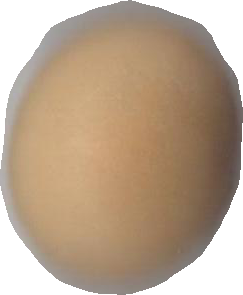
Variety: Grobogan